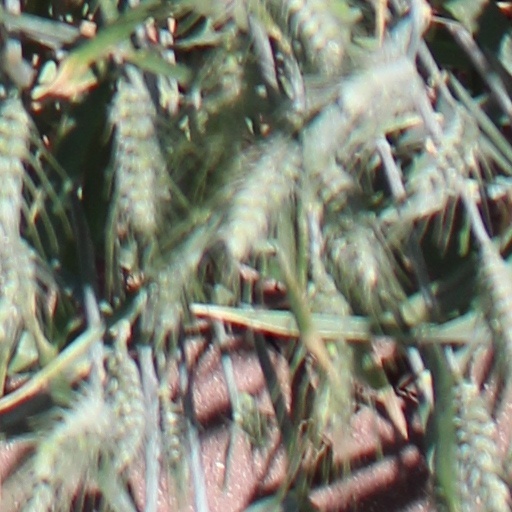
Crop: wheat